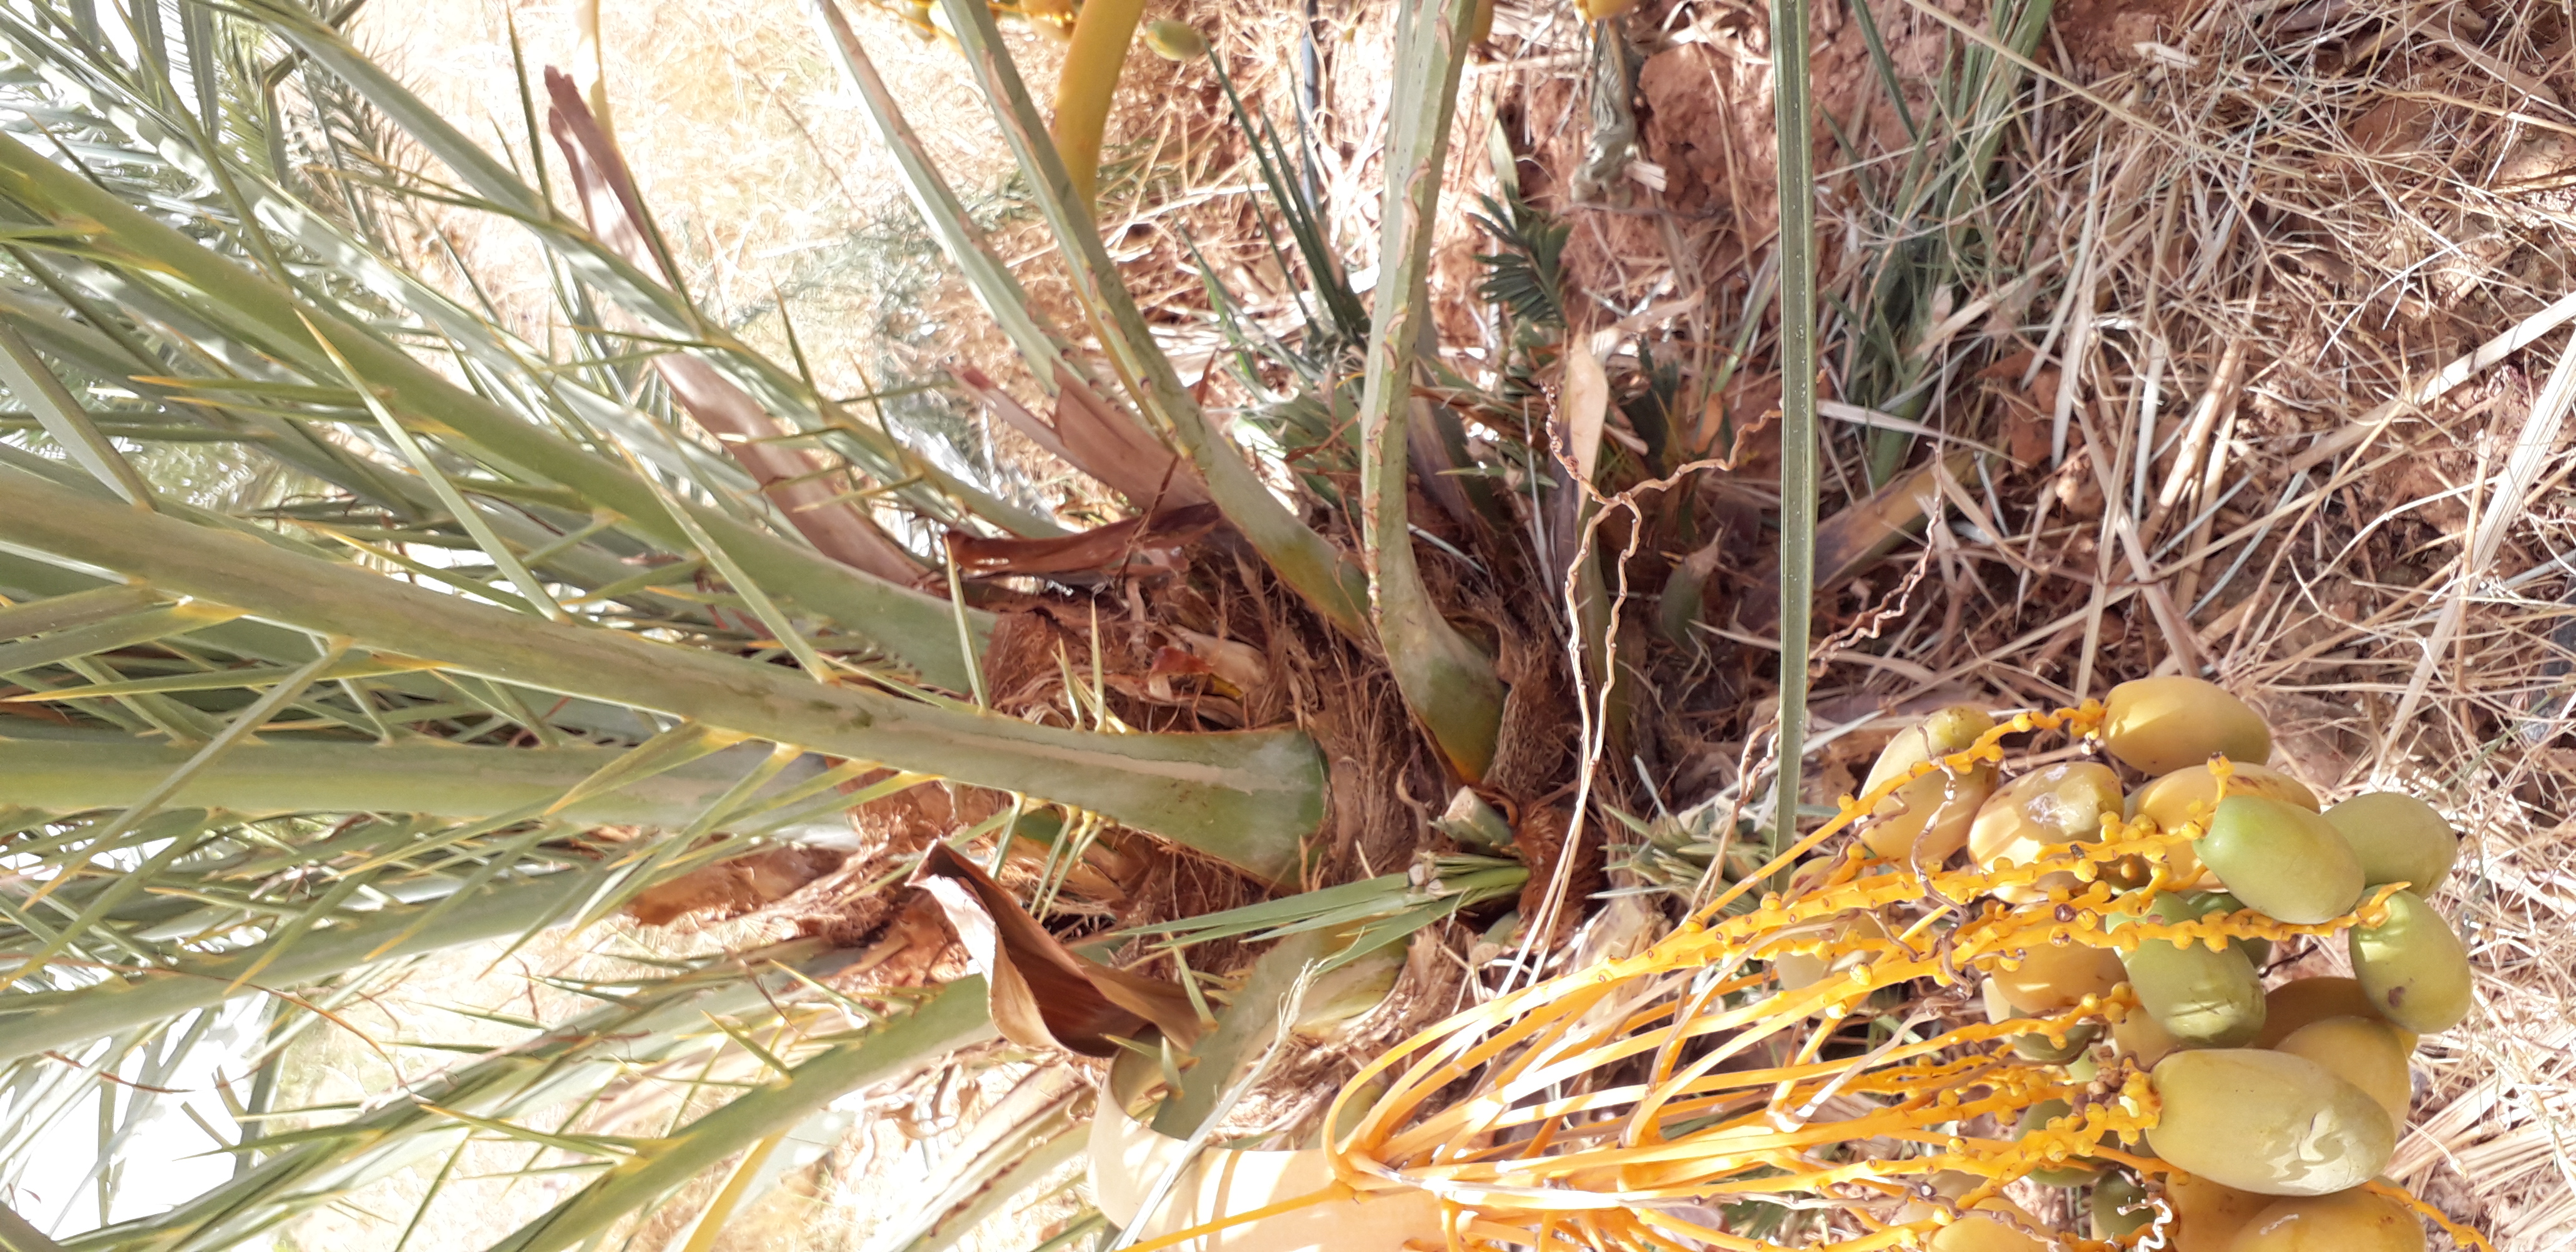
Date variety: Boumajhoul